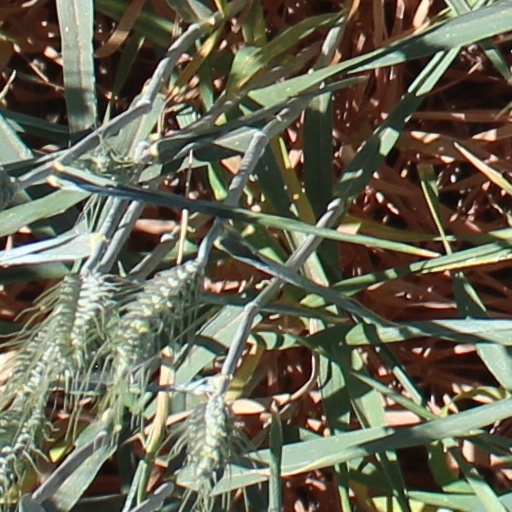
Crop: wheat